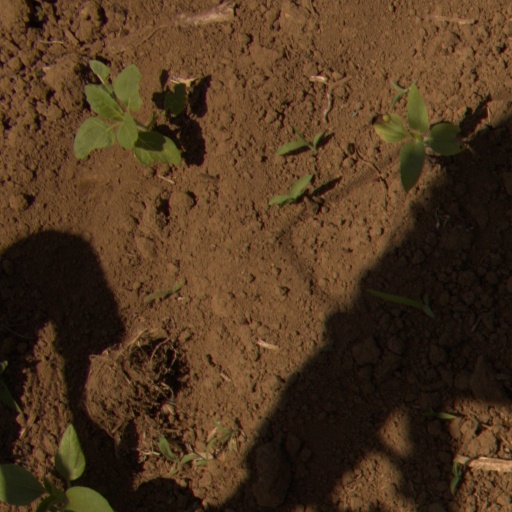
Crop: Jerusalem artichoke